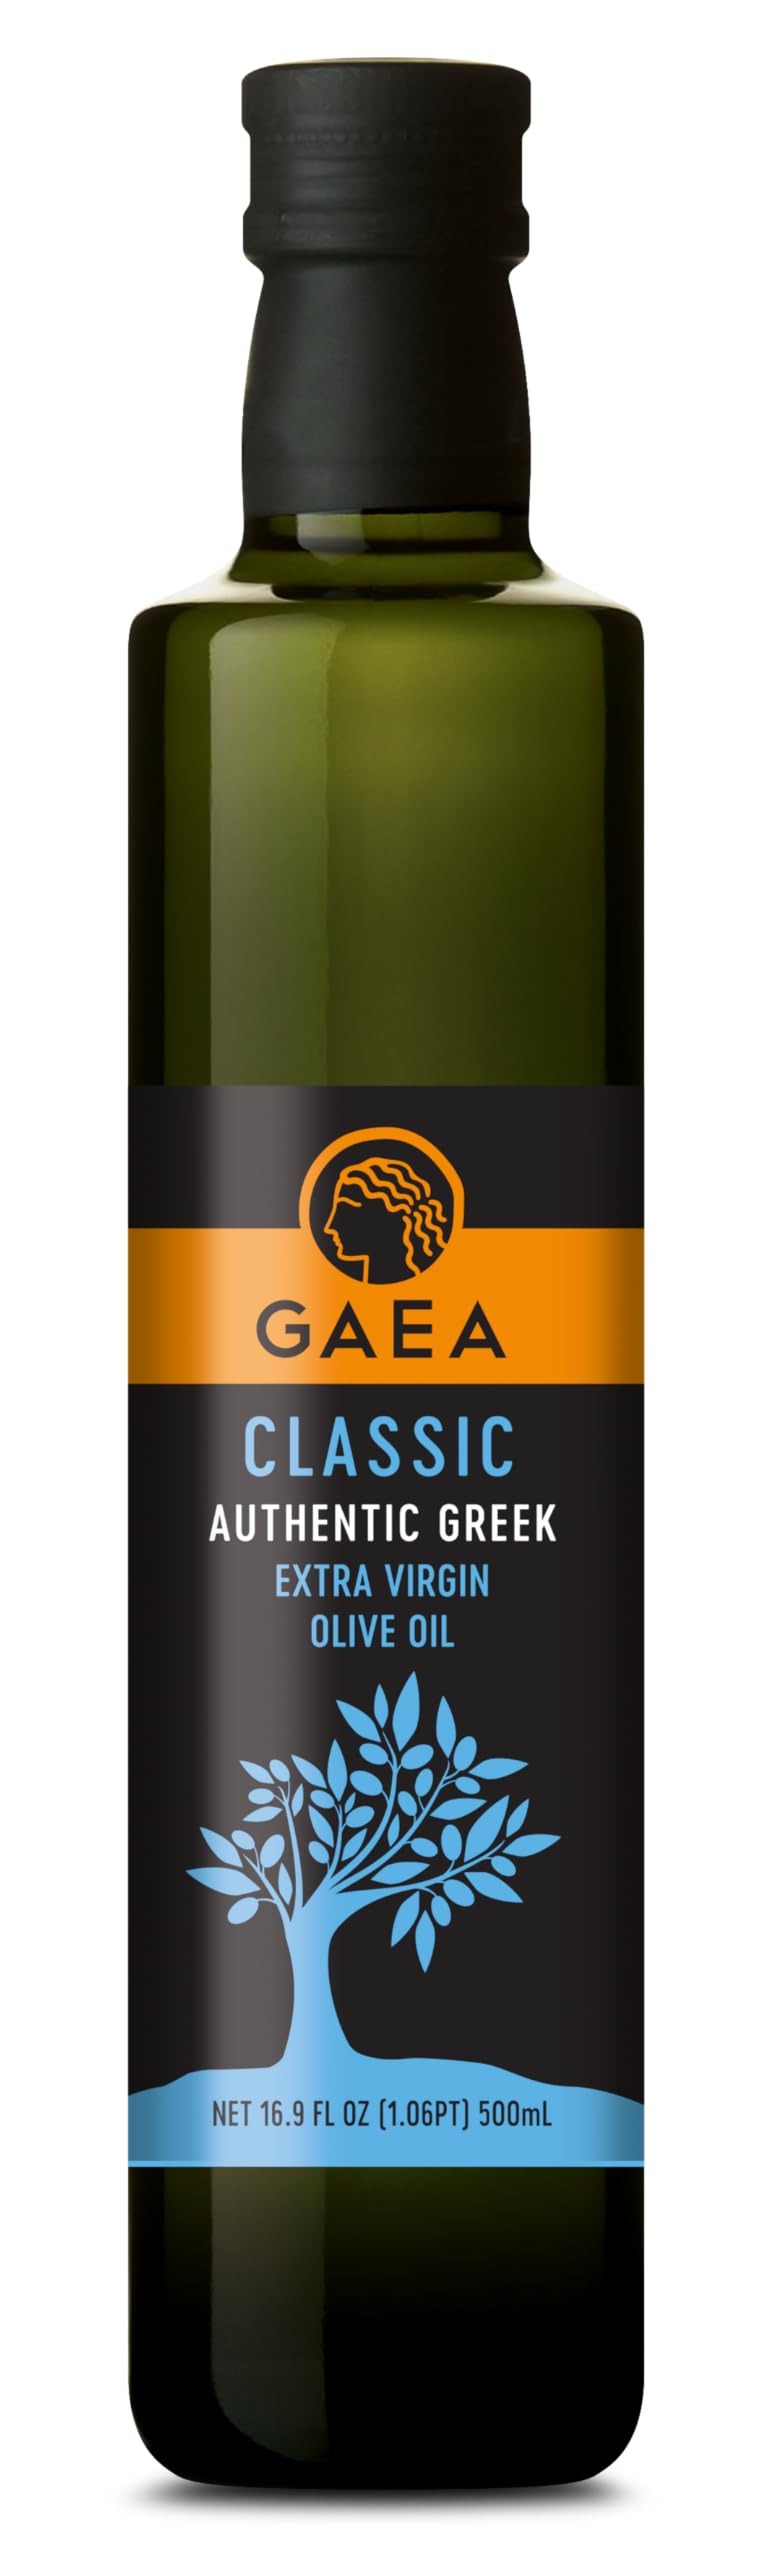
Item Name: Gaea Greek Authentic Extra Virgin Olive Oil | Cold Pressed | Non-GMO | Mild Flavor Perfect for Cooking | 16.9oz glass bottle delivered in a protected clamshell box (Pack of 1)
Bullet Point 1: Delivered in a 16.9oz dark green bottle that preserves the quality and flavour of the organic extra virgin olive oil and is delivered in a clamshell box for protection whilst in transit as it travels from Greece.
Bullet Point 2: A classic Greek extra virgin olive oil, 100% Greek, from hand-picked olives
Bullet Point 3: With a medium fruity profile, that smells like freshly mown grass and taste like crisp artichokes.
Bullet Point 4: Great for drizzling and sizzling
Bullet Point 5: Find your inner Greek with Authentic Greek GAEA products
Product Description: Another proud Extra Virgin olive oil from the GAEA team, a well rounded, full flavored Extra virgin olive oil, brilliant for any dish and any occasion, from breakfasts to Dinner. An excellent result of cold extraction from handpicked olives as always with Gaea, this is the best oil when switching from seed oils.
Value: 16.9
Unit: Ounce

Price: 20.89